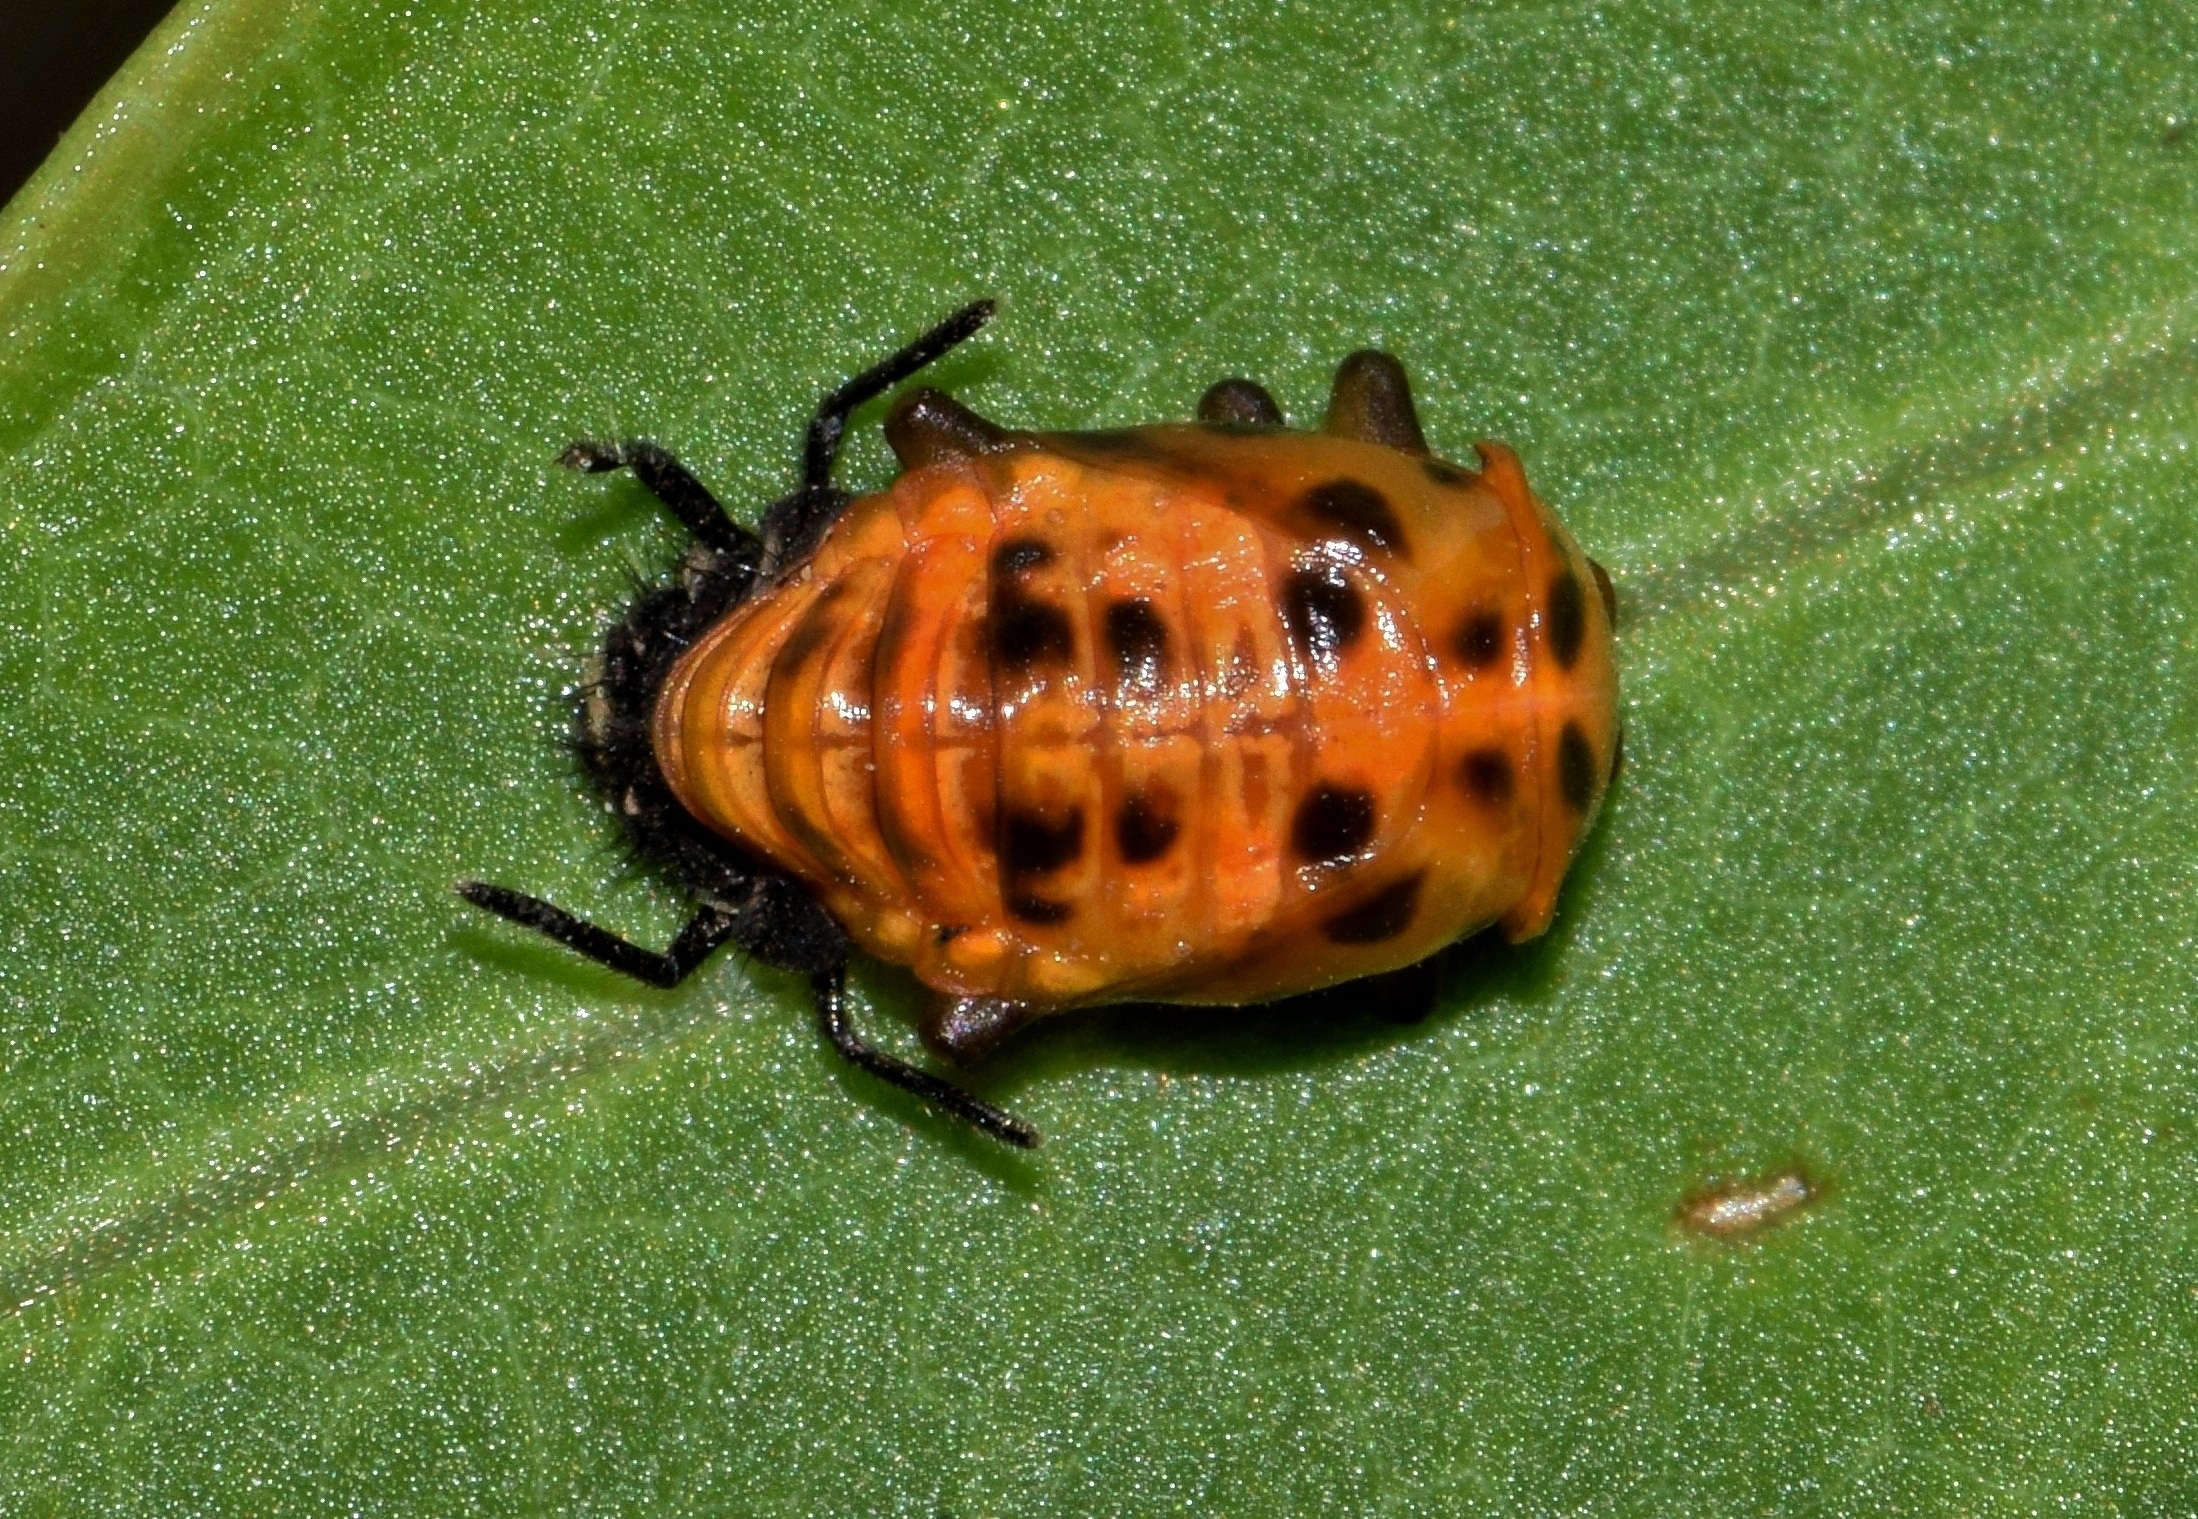
nature, leaf, animal, insect, biology, ladybug, bug, fauna, ladybird, invertebrate, entomology, creature, pupa, beetle, macro photography, metamorphosis, arthropod, leaf beetle, insectoid, lady beetle pupa, multicolored asian lady beetle, small bug, lady beetle